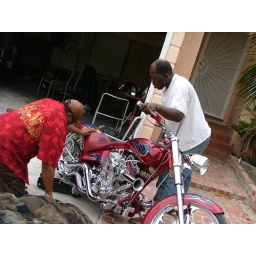
Russell Miles in the red shirt